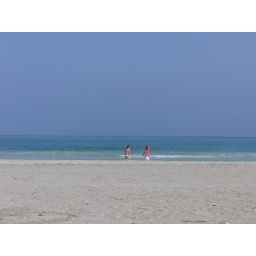
The girls on the beach in Alcudia, Mallorca, April 2007. This was one of the rare sunny moments.